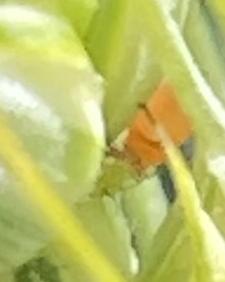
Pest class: english_grain_aphid